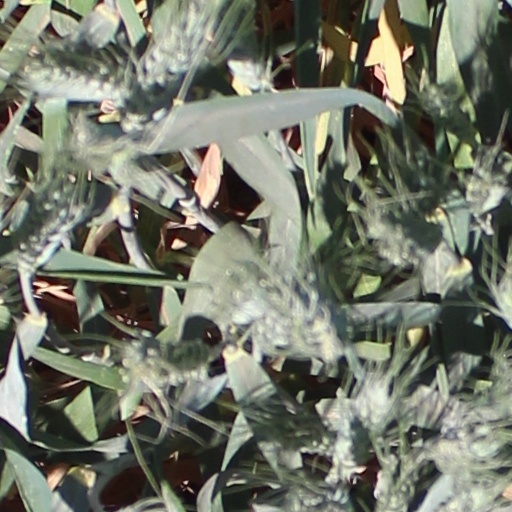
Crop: wheat